Sky position (RA, Dec in degrees): 177.684, 21.109
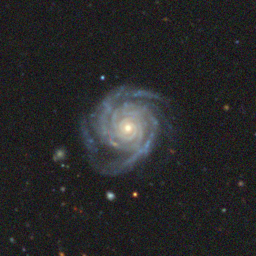
Galaxy morphology: Unbarred Tight Spiral Galaxies